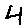
Label: 4